New York State Route 26

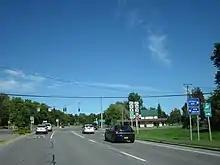
NY 12 northbound at NY 26's northern terminus

Past West Carthage, the route loosely follows the Black River across rolling farmland in the town of Champion to reach the hamlet of Great Bend, located across the Black River from the grounds of Fort Drum. Here, NY 26 meets NY 3 before crossing the river and entering Fort Drum. The route runs northwestward across the military reservation to the town of Le Ray, home to an intersection with US 11 just outside the Evans Mills village limits. NY 26 joins US 11 here for the second time, following the Indian River northeast across generally rural areas to reach the village of Philadelphia. The conjoined routes cross the river before splitting in the center of the community. At this point, NY 26 returns to a northwesterly alignment as it traverses rolling farmland for to access the village of Theresa. Named Mill Street, the route crosses the Indian River again before changing names to Commercial Street and gradually curving to the southwest.